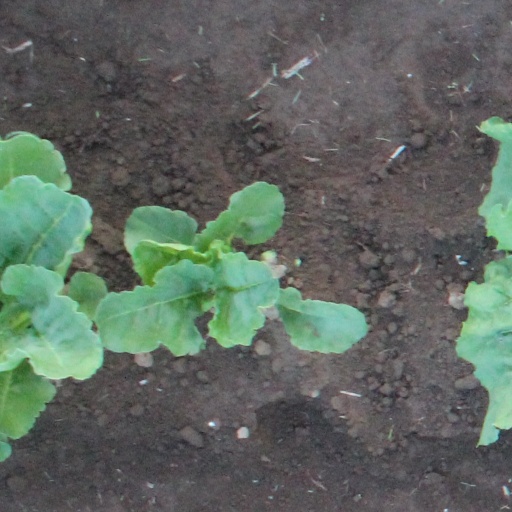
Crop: sugar beet